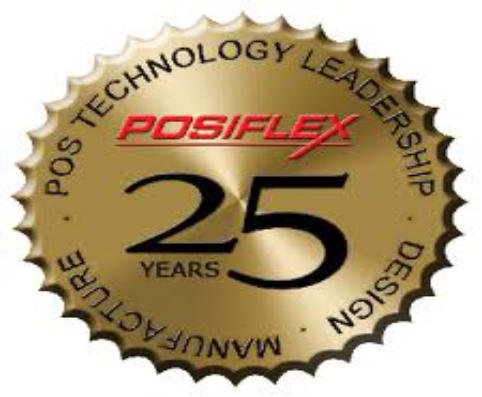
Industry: Others